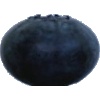
Label: Blueberry 1